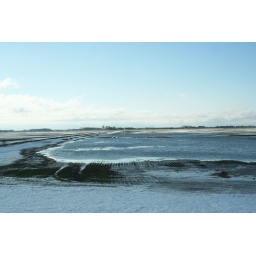
Overflowed field near road Dobele-Jelgava.Latvia.